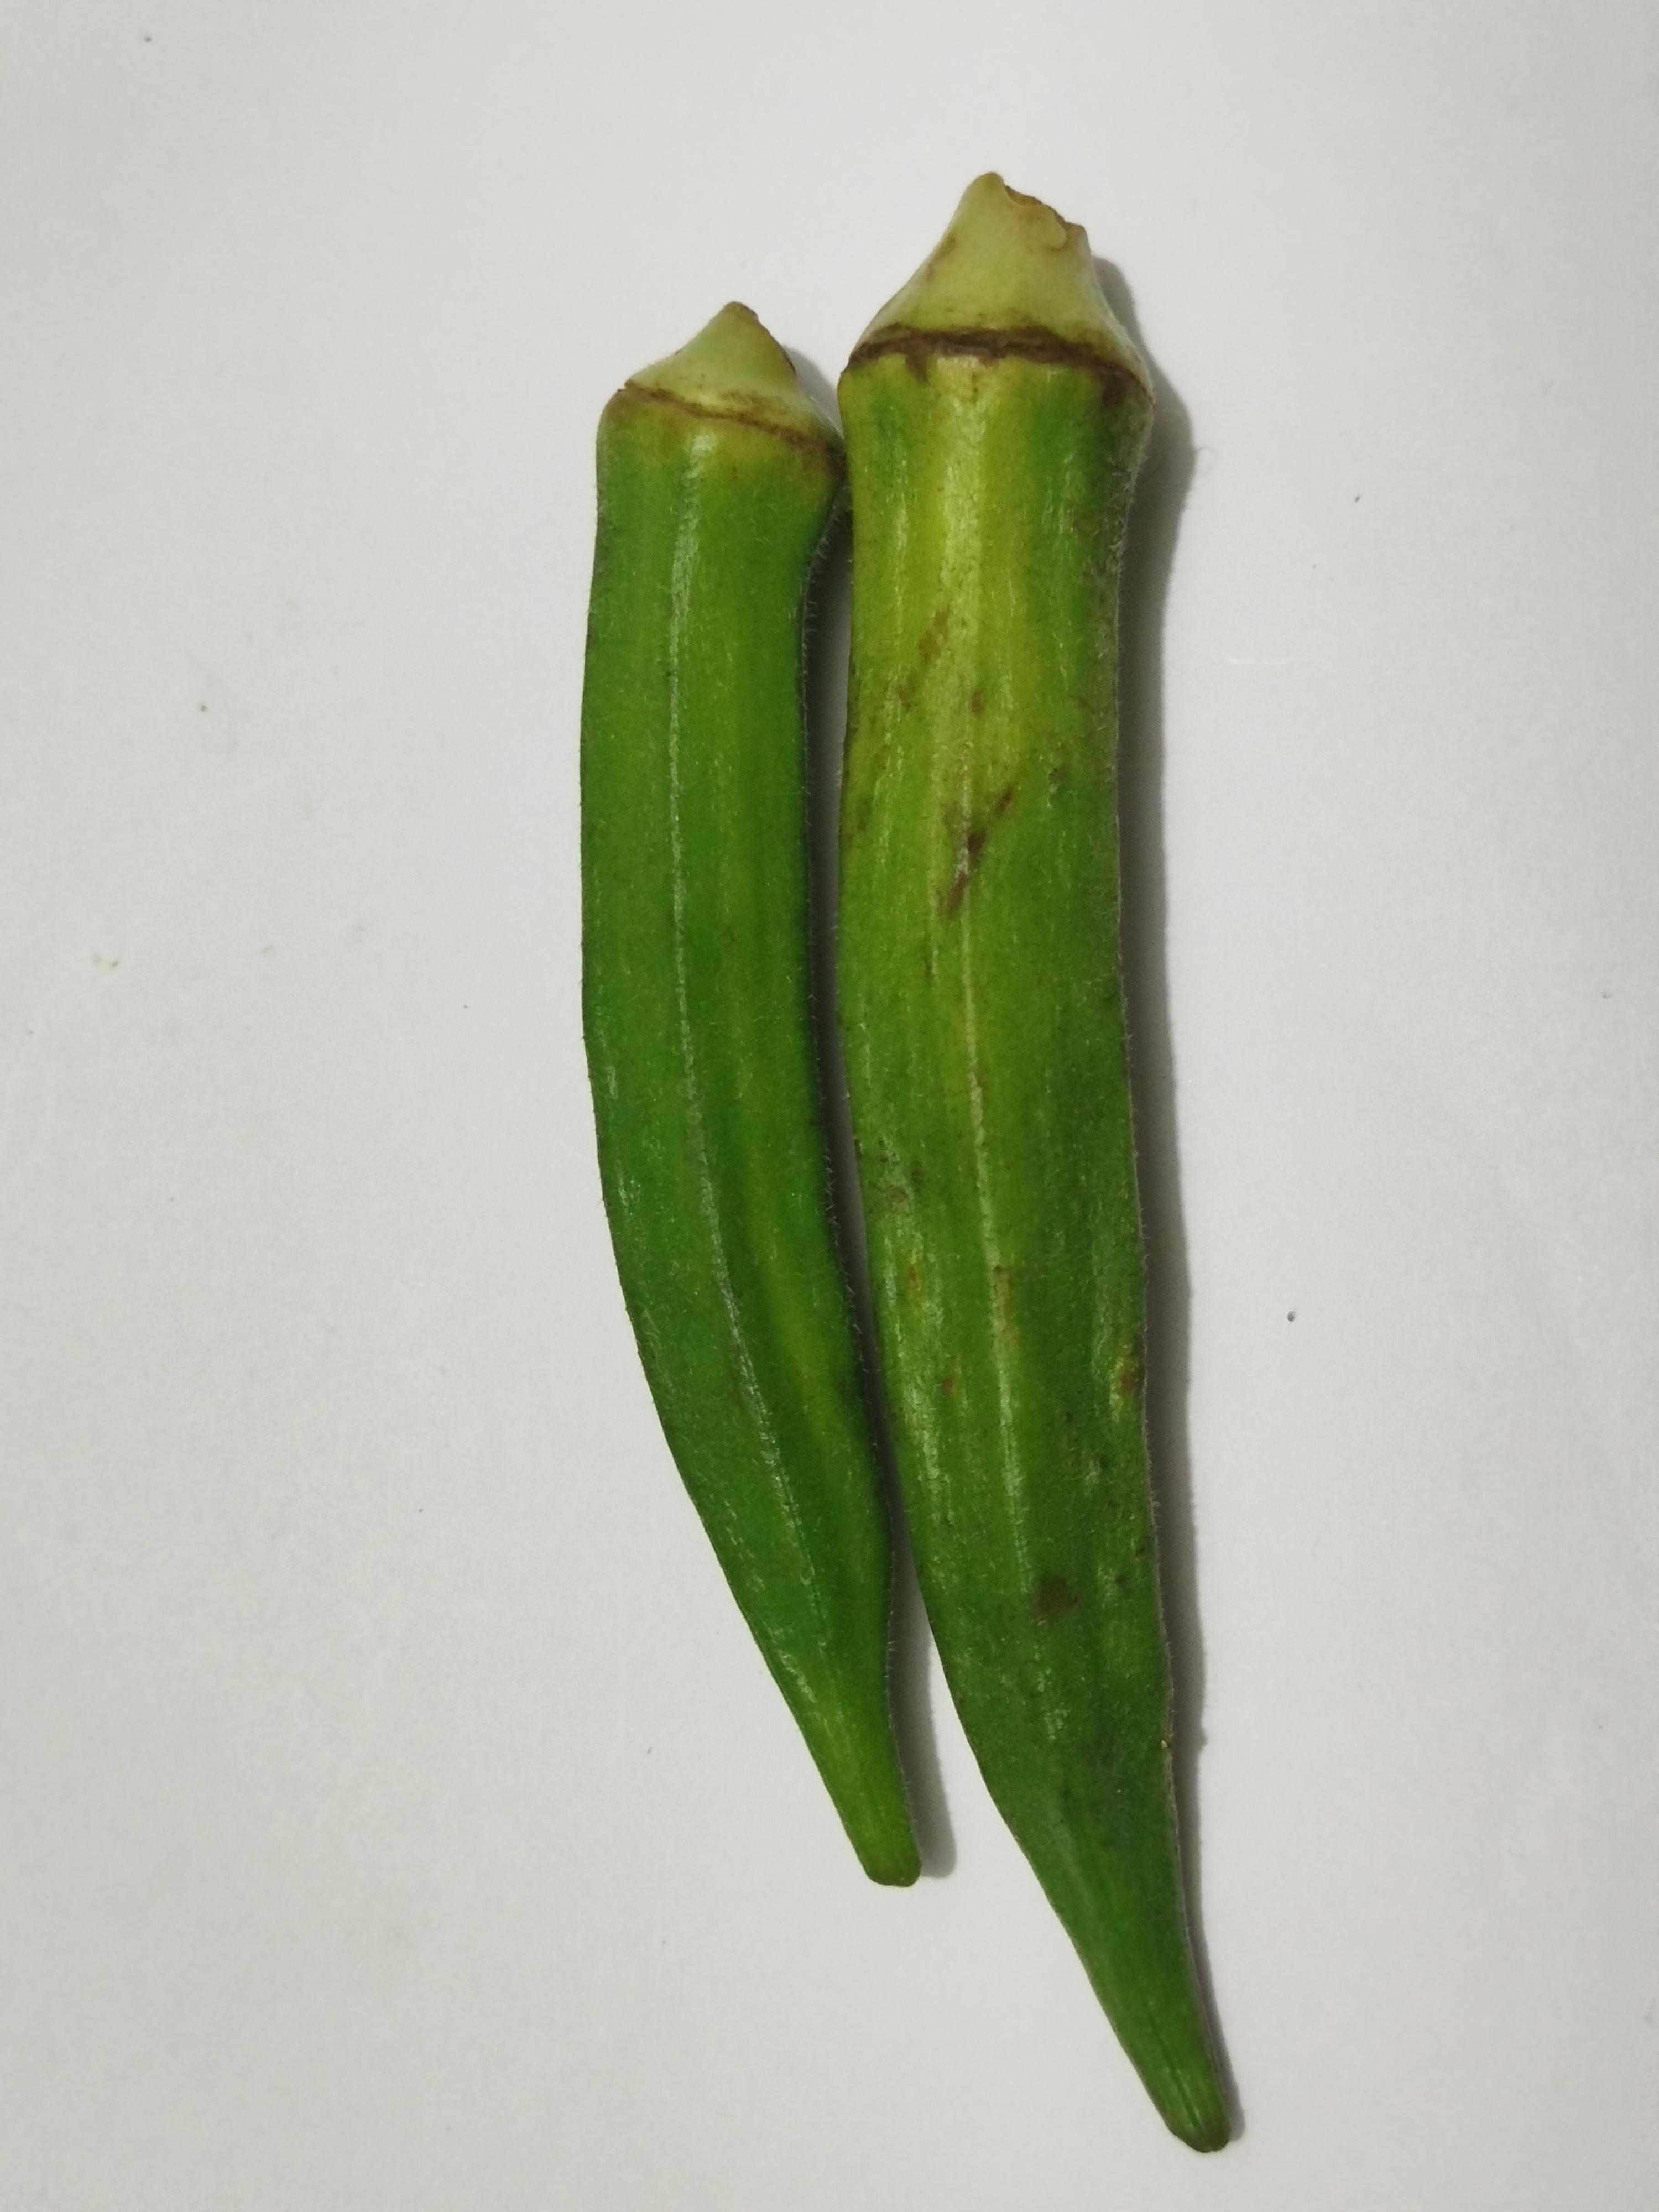
Label: Ladies finger